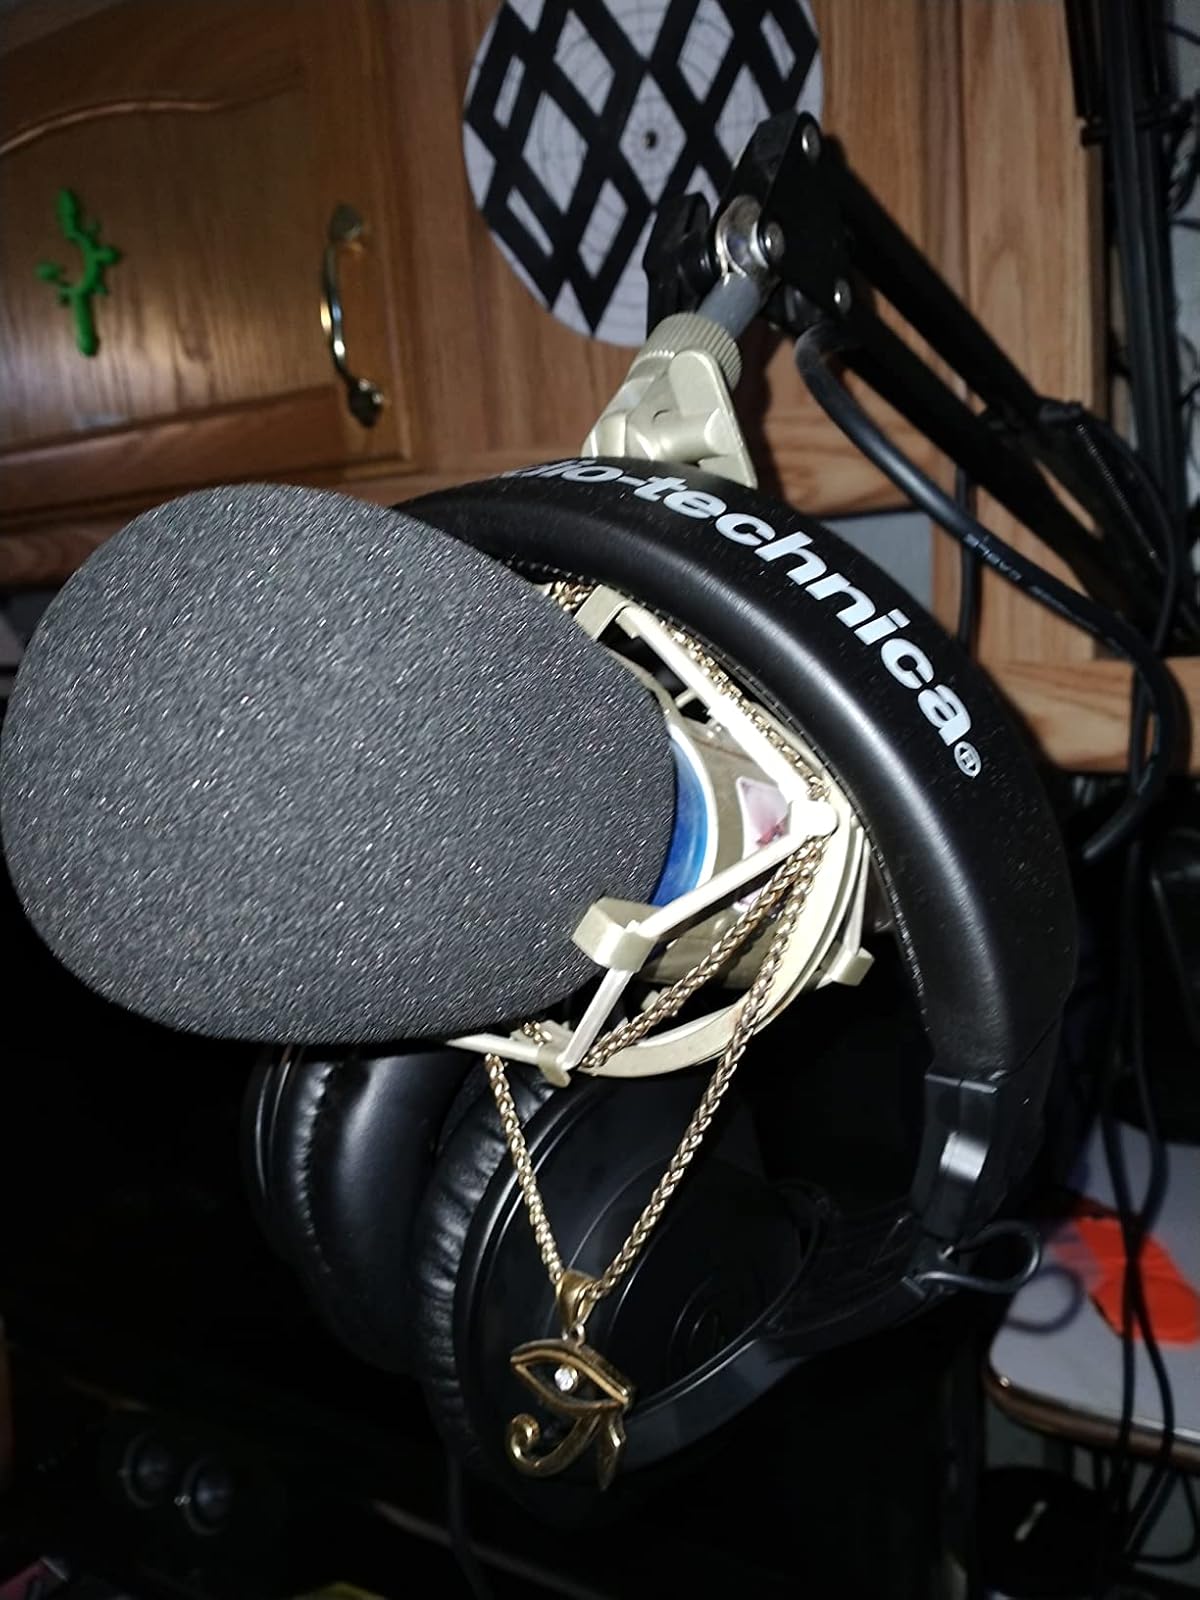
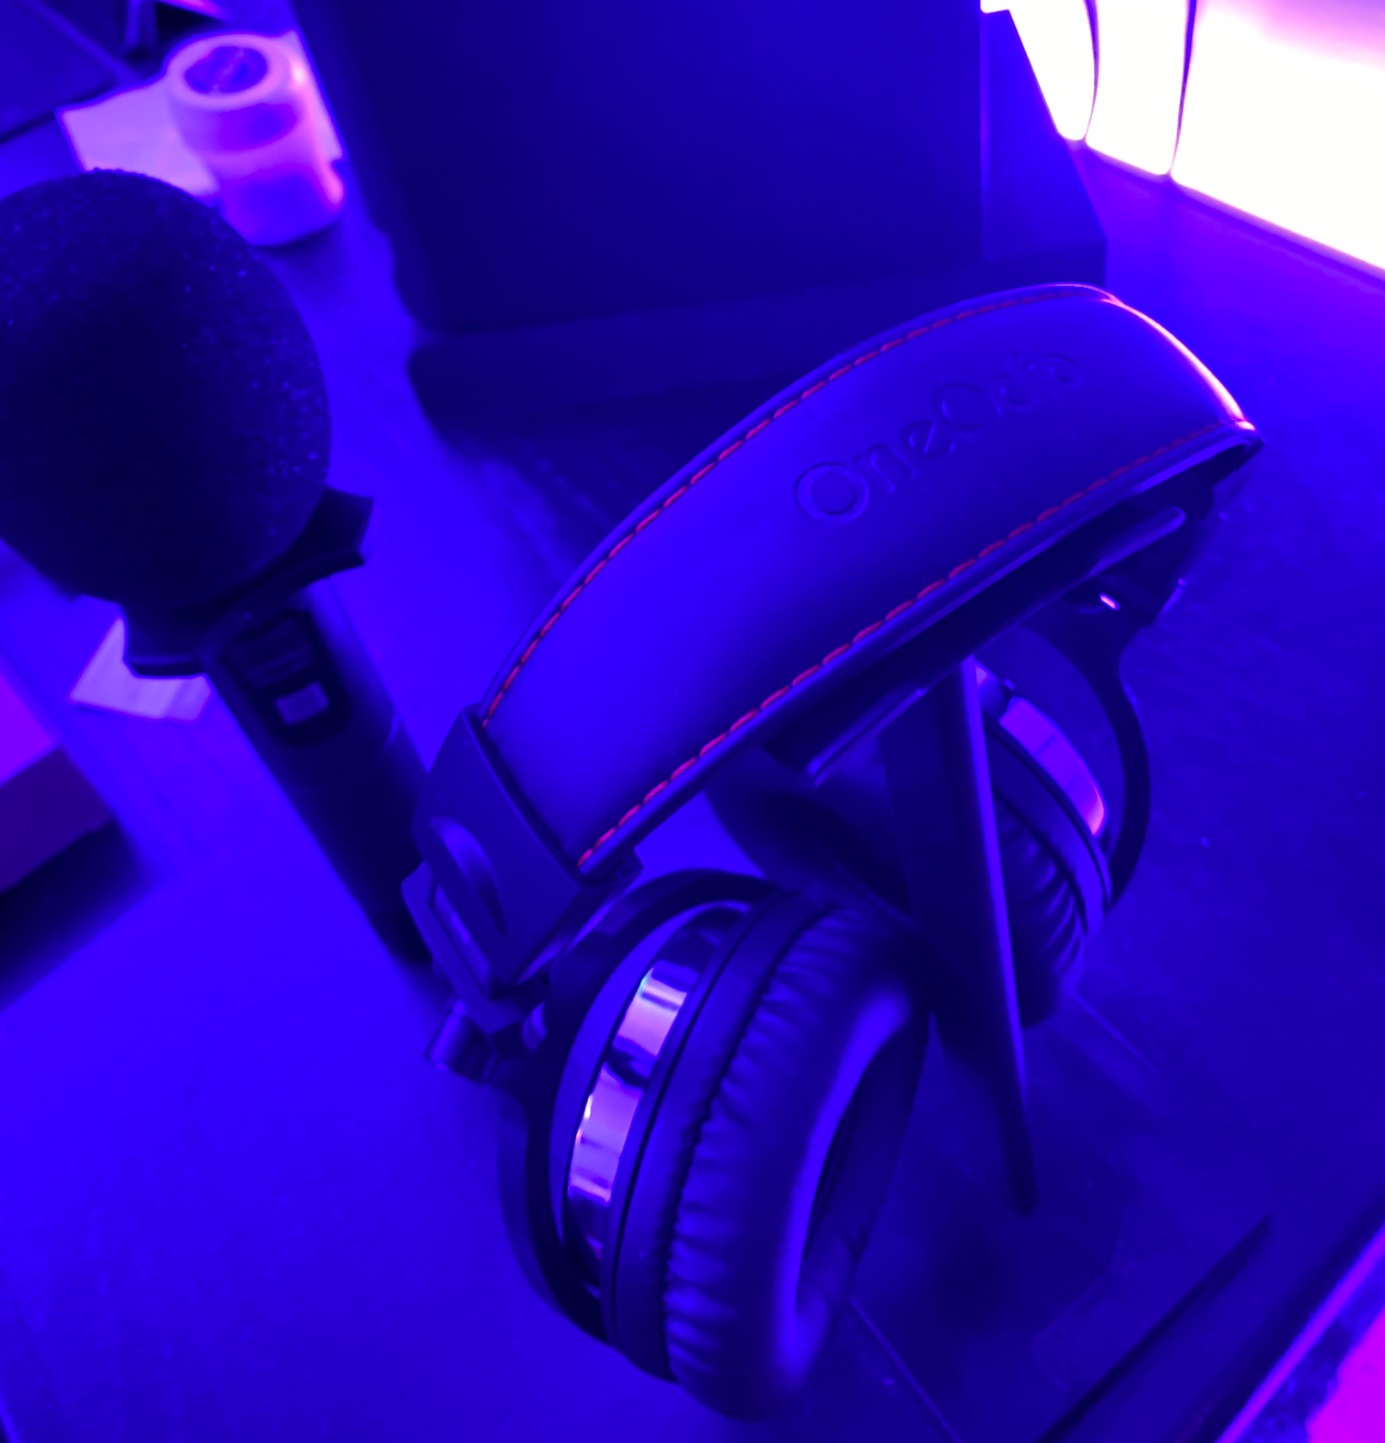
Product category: headphones
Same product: no